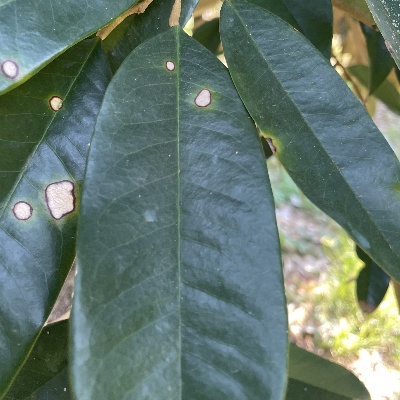
Label: Leaf_Phomopsis